George London (bass-baritone)

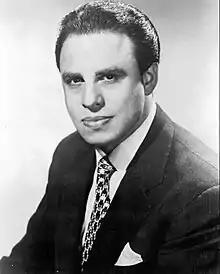
London in 1953

George London (born George Burnstein; May 30, 1920 – March 24, 1985) was an American concert and operatic bass-baritone.